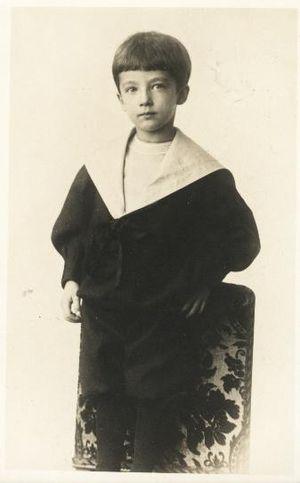
Boris III, de son nom bulgare complet Борис Клемент Роберт Мария Пий Луи Станислав Ксавие Сакскобургготски, a été roi des Bulgares du 3 octobre 1918 au 28 août 1943.